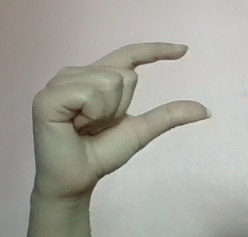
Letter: dal